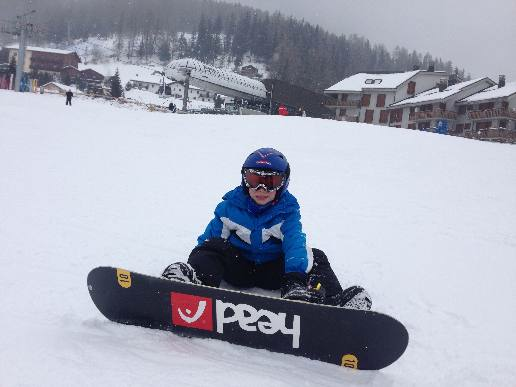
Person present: Yes